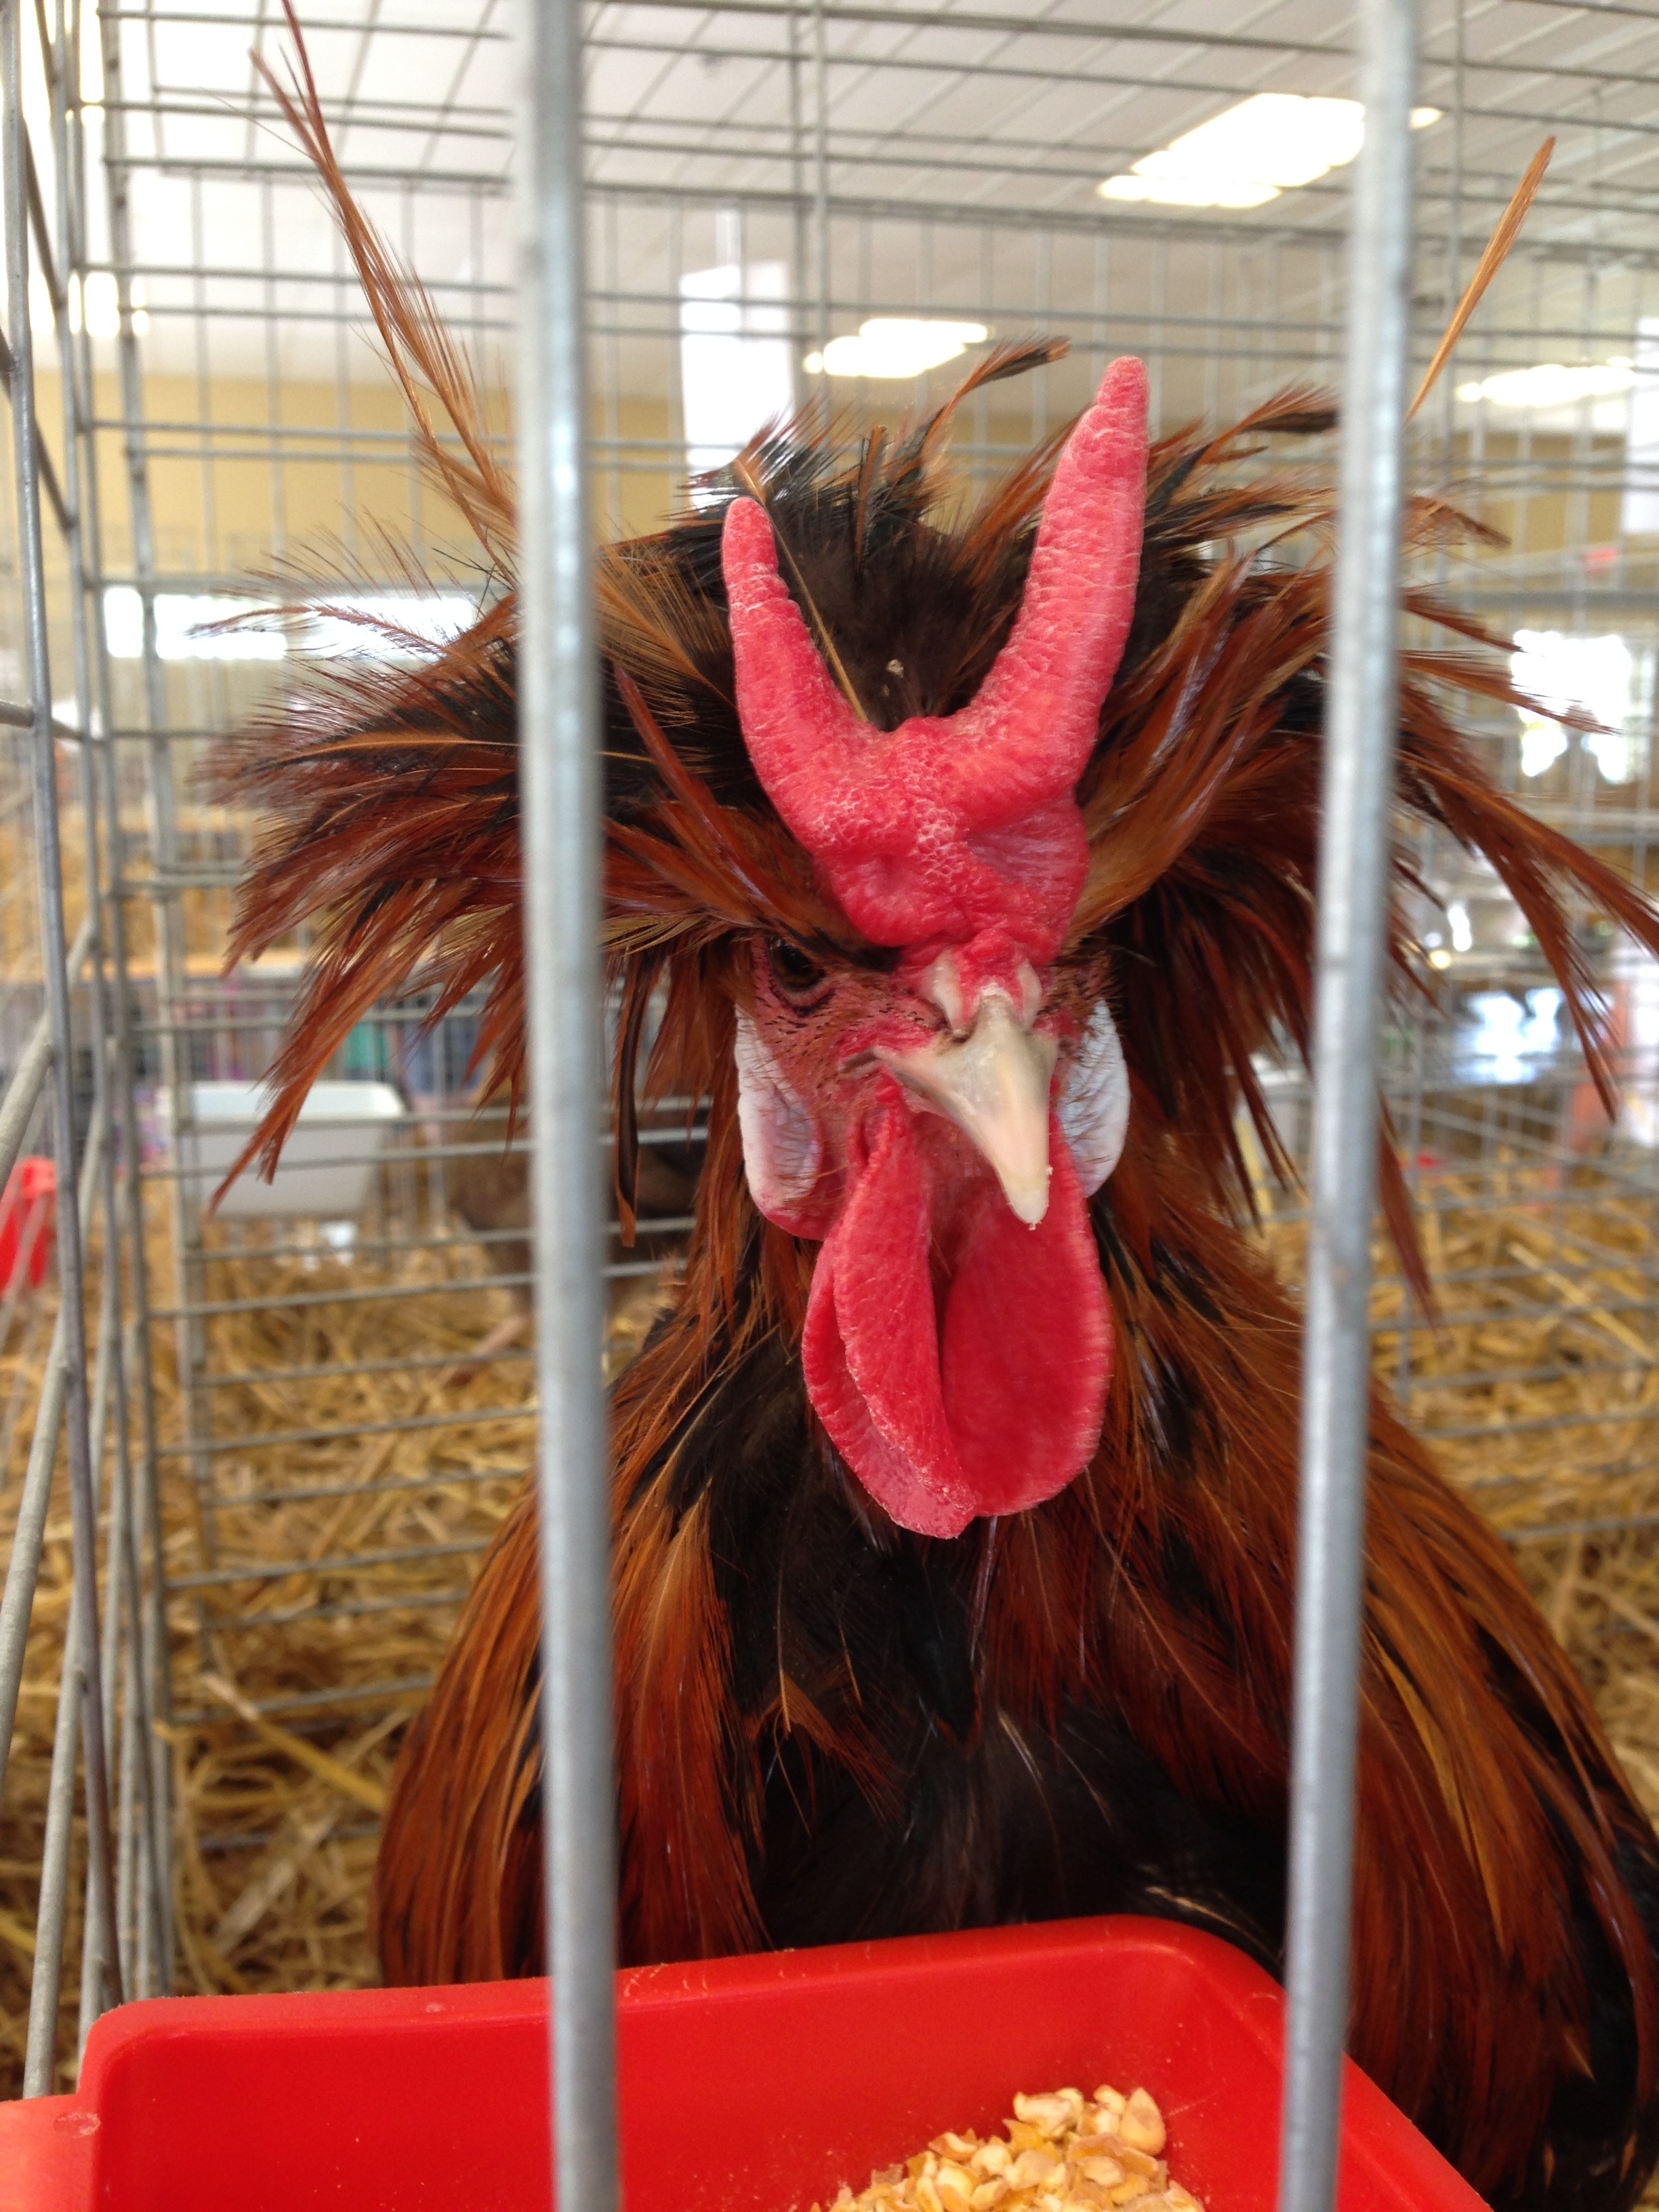
bird, male, wildlife, red, livestock, brown, chicken, rooster, poultry, birds, feathers, galliformes, domestic, chickens, farm animals, caged, domestic fowls